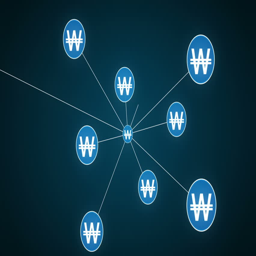
numerous dots gather to create a currency sign , dots makes global world map , internet of things .